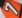
Number: 7